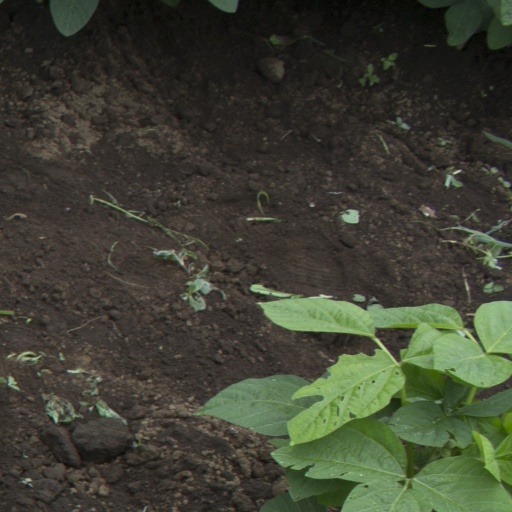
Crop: soybean